Kathleen Weiß

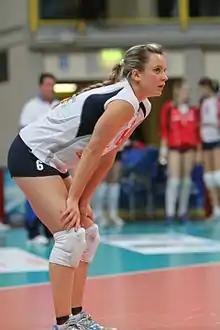

Kathleen Weiß (born 2 February 1984) is a German volleyball player. She plays as setter and has over 300 appearances for the Germany women's national volleyball team. At club level she plays for Czech VK Agel Prostějov. Weiß has played in many international competitions (FIVB World Championships, FIVB World Cup, FIVB World Grand Prix, European Championships, European Leagues, European Games) and won various national championships and cups with the clubs she played for.